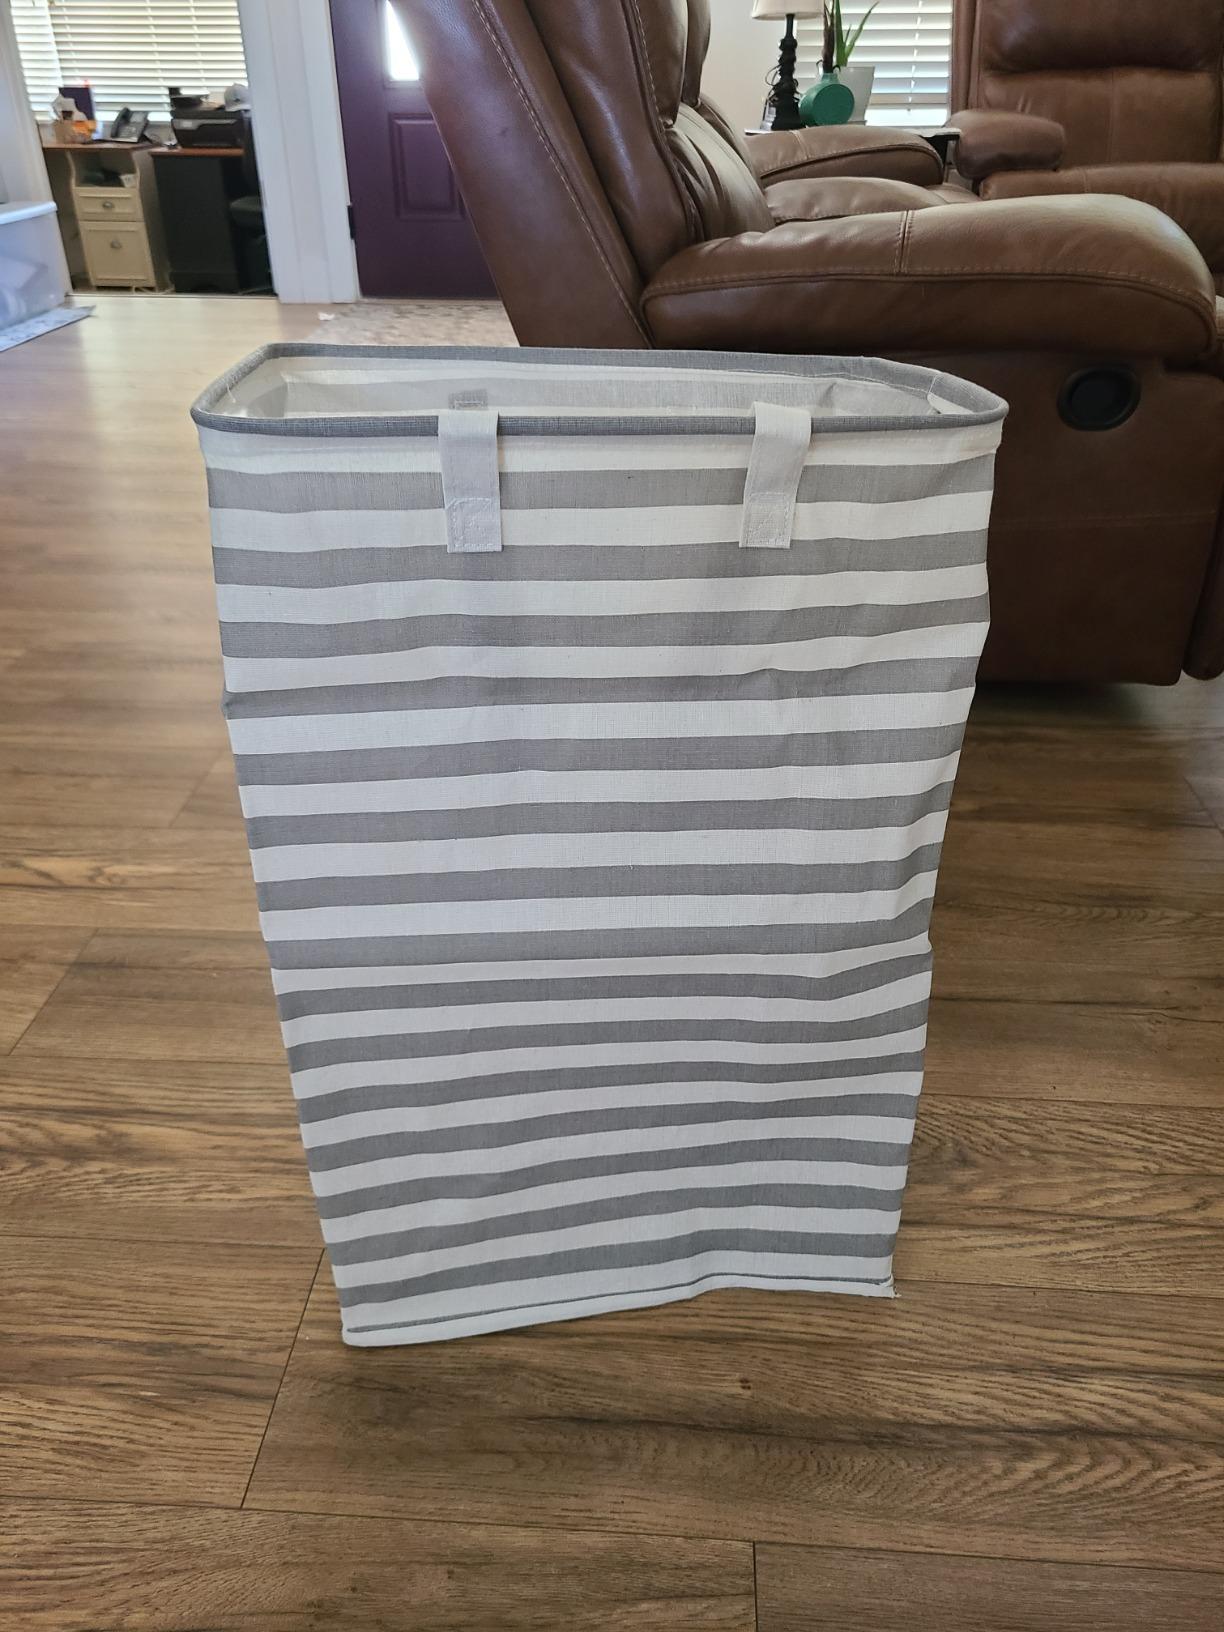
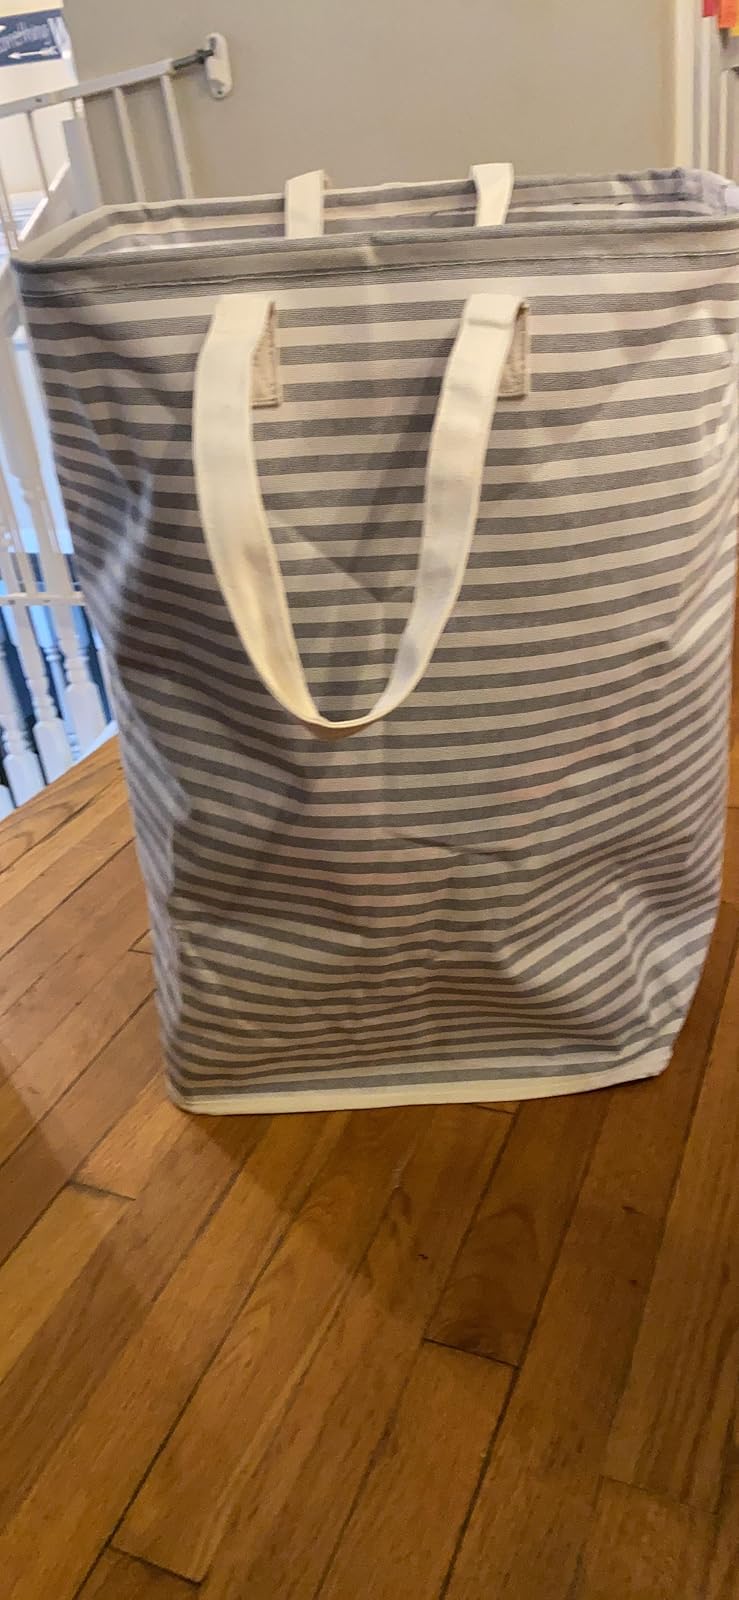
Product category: items_hamper
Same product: no